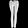
Label: Trouser